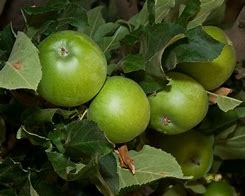
Label: apple